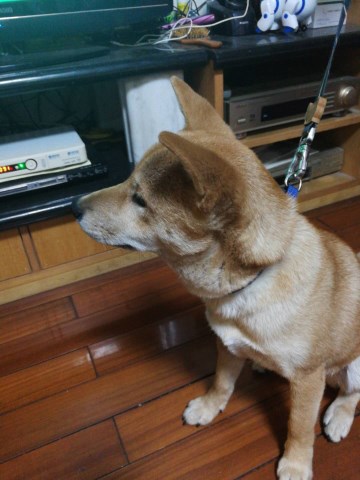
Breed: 1043-n000001-Shiba_Dog